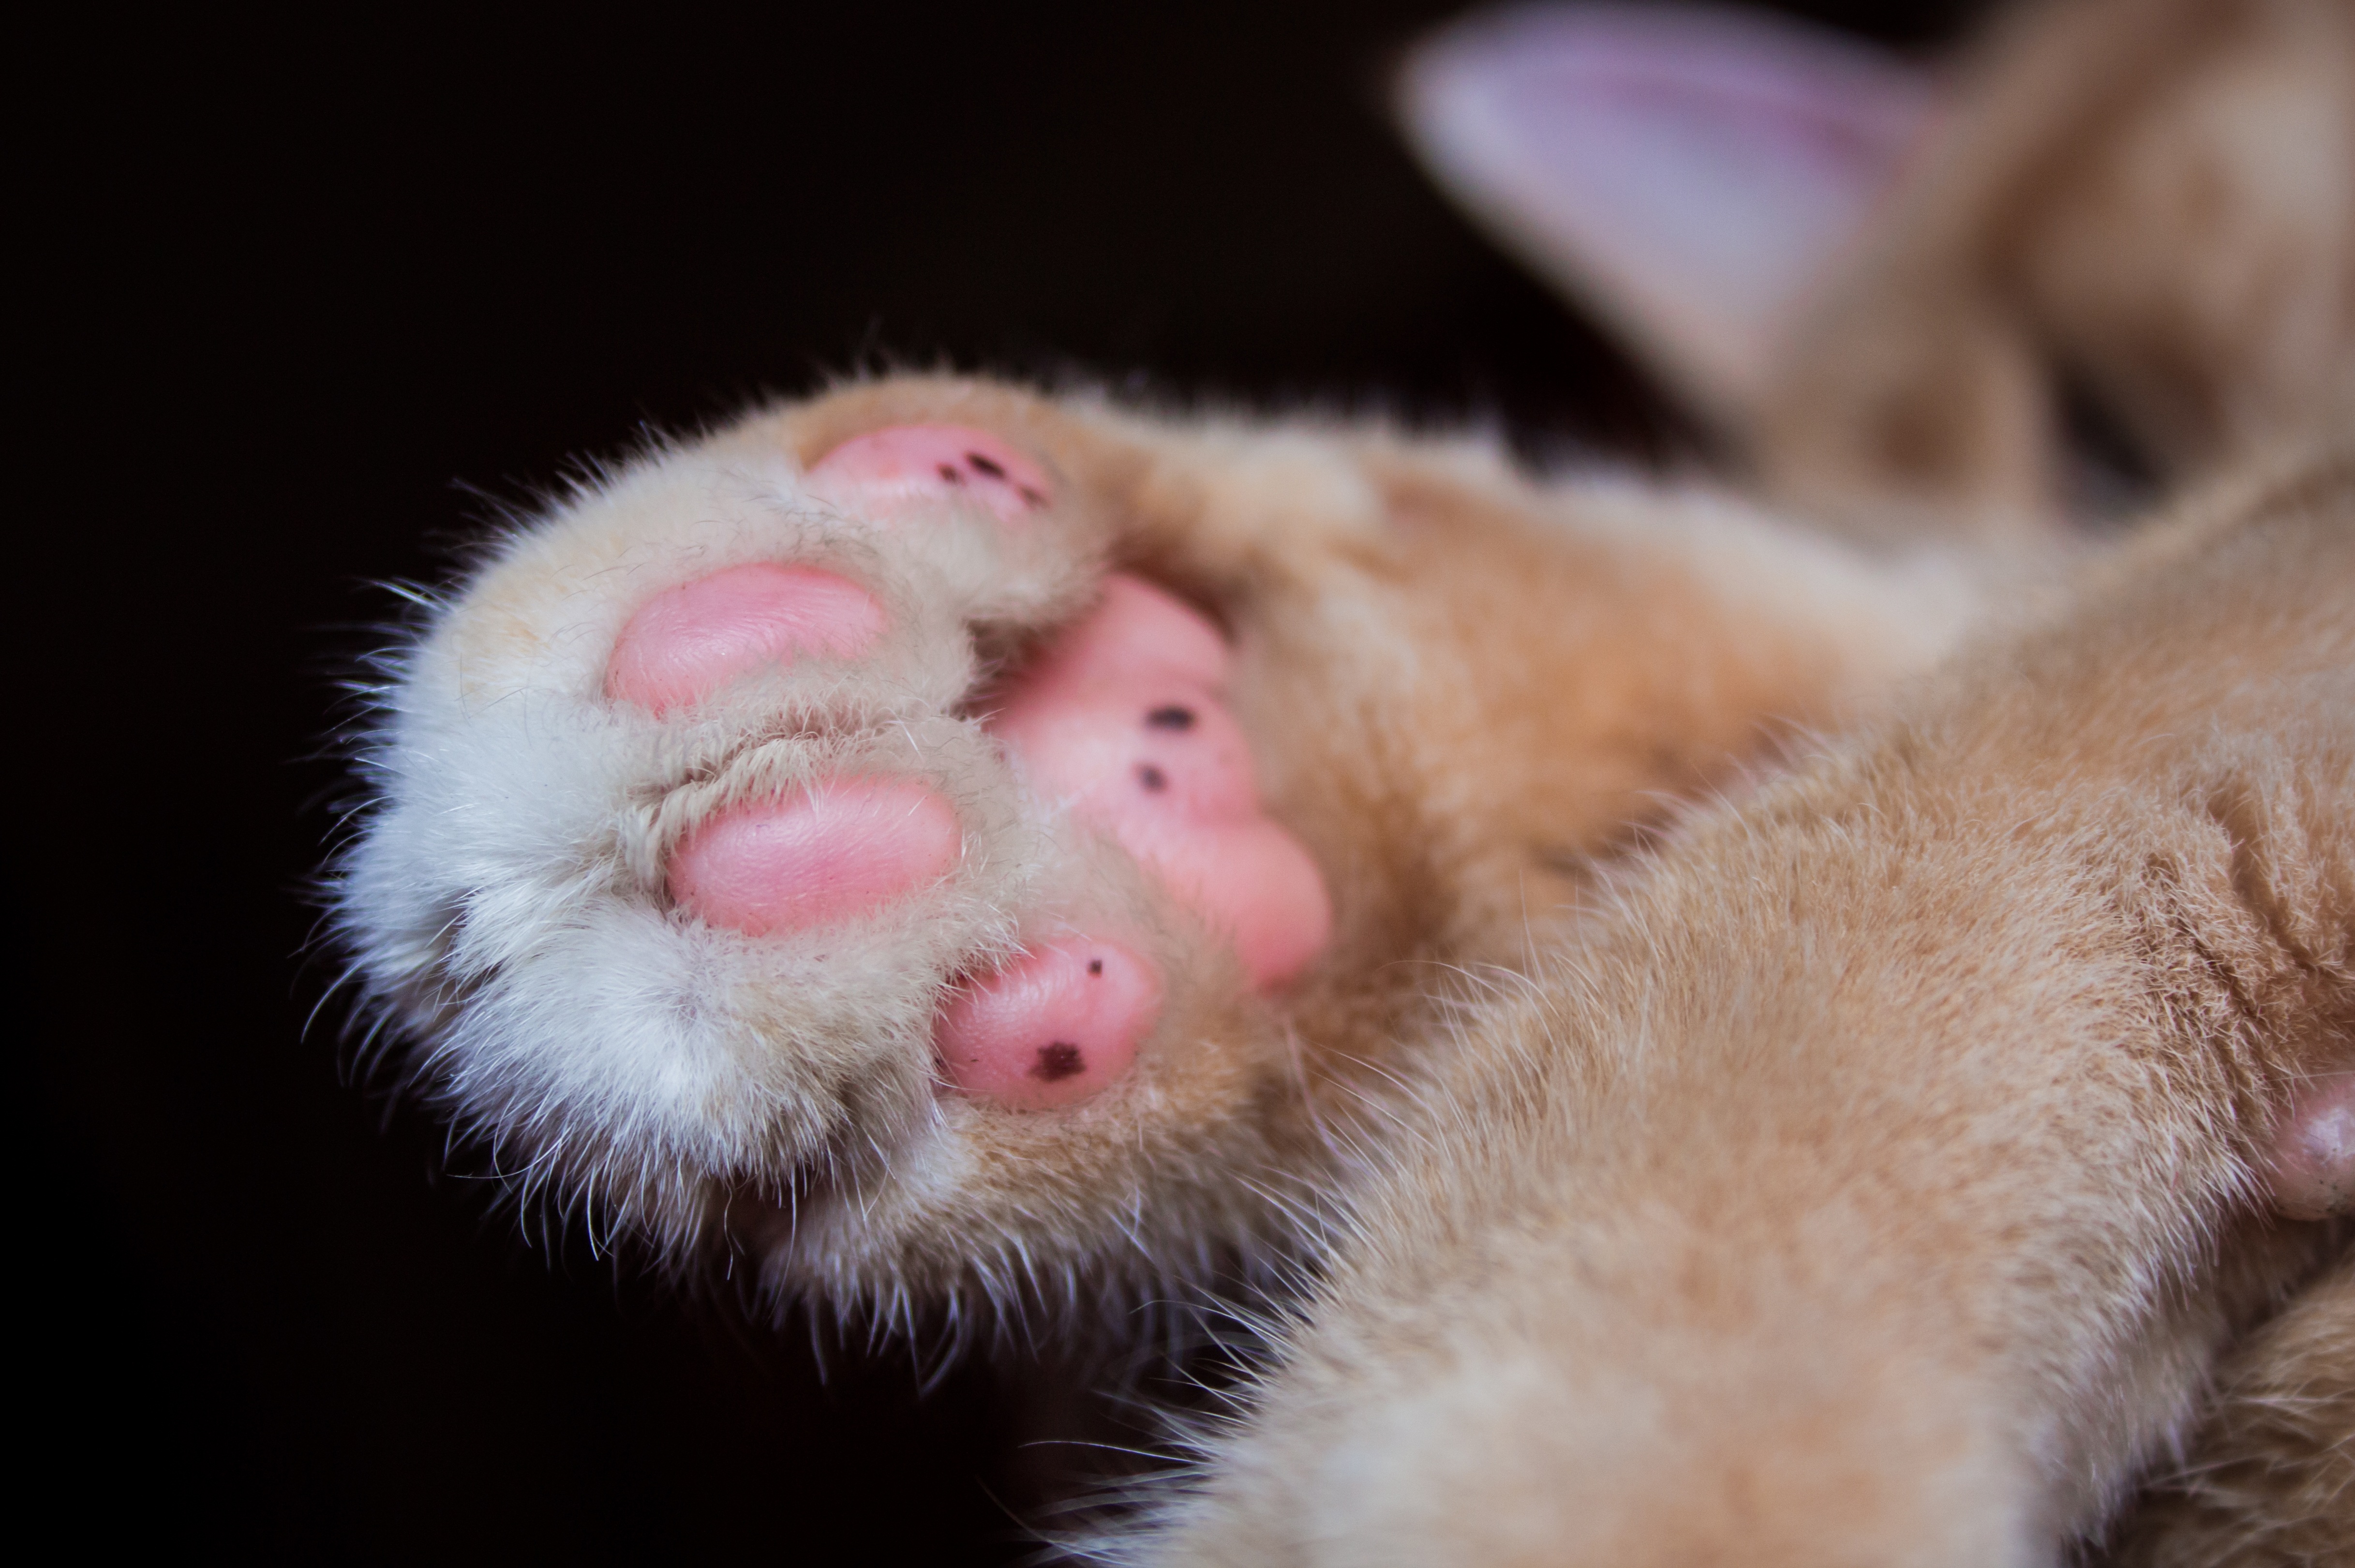
puppy, animal, cute, pet, fluffy, kitten, cat, mammal, close, claw, yawn, close up, background image, nose, whiskers, snout, paw, adidas, skin, ferret, vertebrate, mieze, attention, domestic cat, macro photography, paw prints, animal track, paw print, cat's paw, weasel